Hunting in the United States

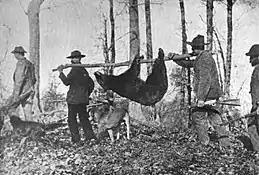
Hunters with an American black bear in the Great Smoky Mountains

Gun usage in hunting is typically regulated by game category, area within the state, and time period. Regulations for big-game hunting often specify a minimum caliber or muzzle energy for firearms. The use of rifles is often banned for safety reasons in areas with high population densities or limited topographic relief. Regulations may also limit or ban the use of lead in ammunition because of environmental concerns. Specific seasons for bow hunting or muzzle-loading black-powder guns are often established to limit competition with hunters using more effective weapons.